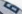
Number: 6